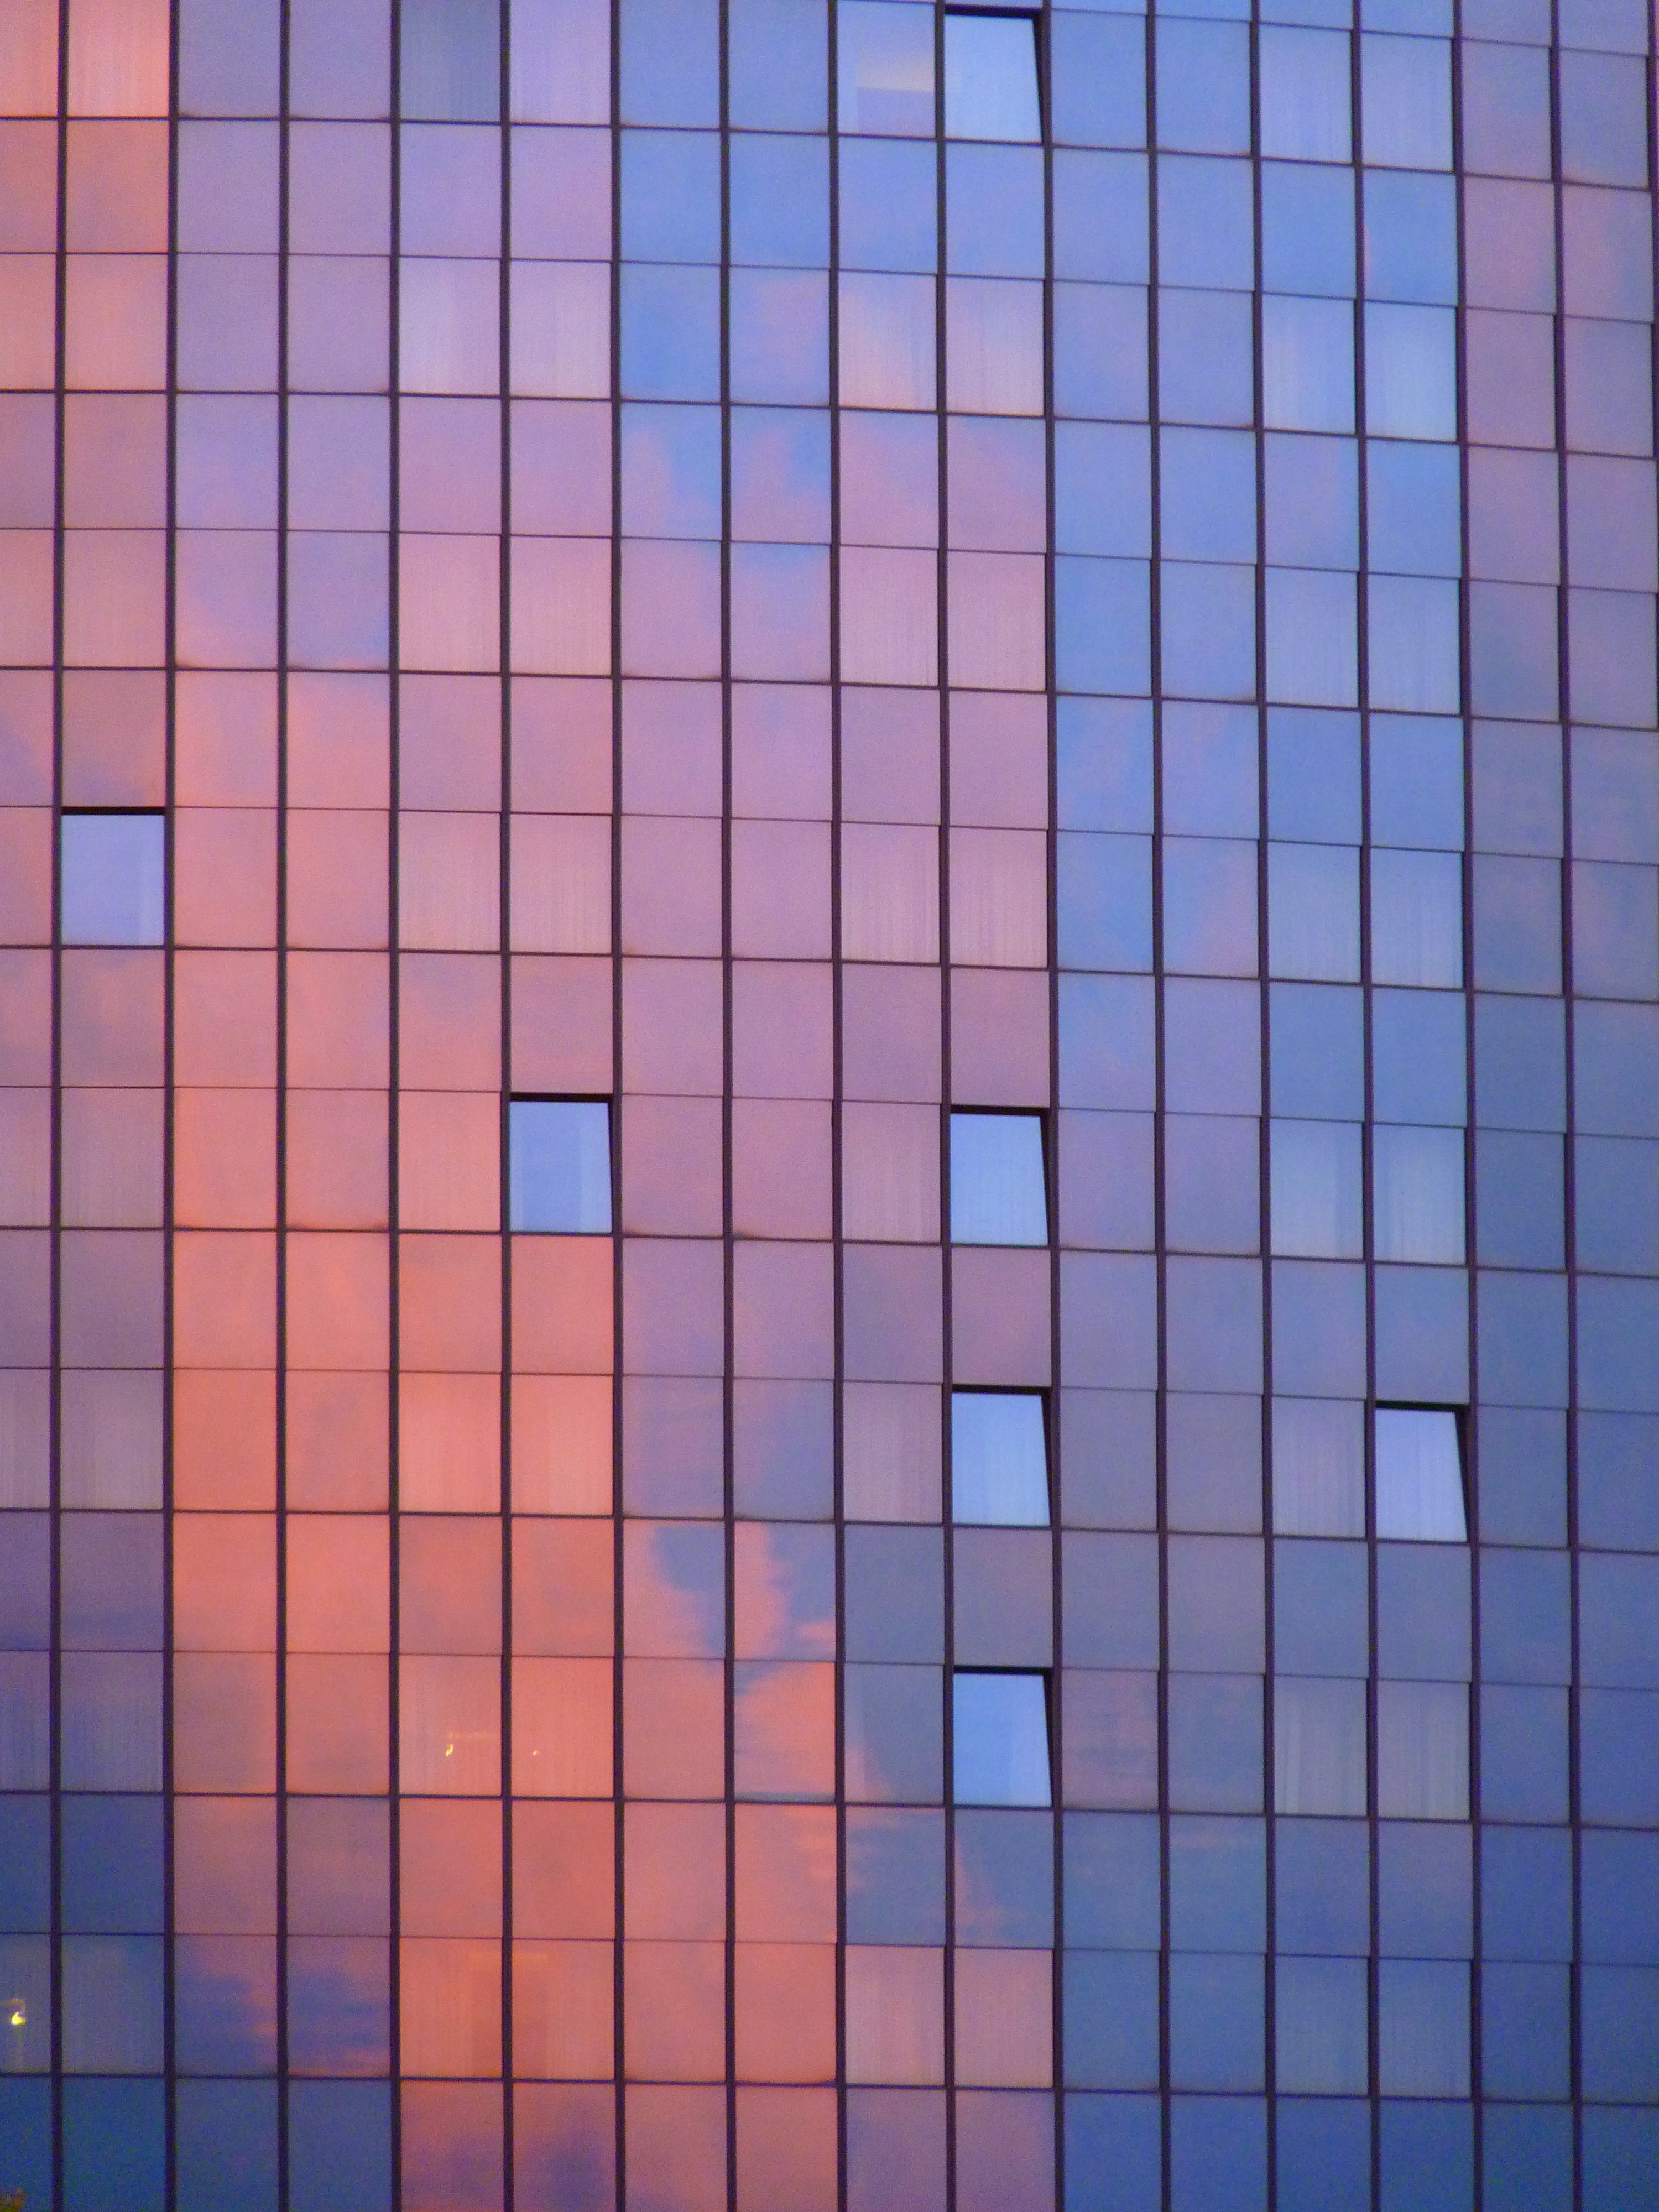
sun, floor, window, glass, home, skyscraper, wall, line, red, color, facade, tile, blue, circle, interior design, art, clouds, design, hotel, violet, symmetry, maritime, shape, mirroring, ulm, daylighting, window covering